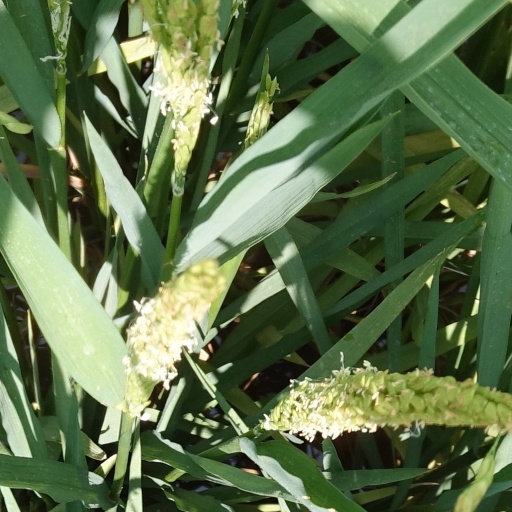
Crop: rice